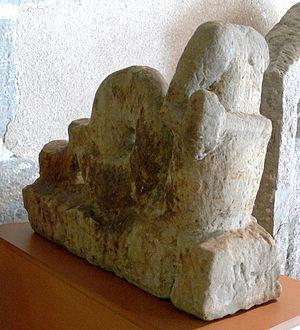
Divinité marine trouvée à Corre (Haute-Saône). Epoque gallo-romaine. Grès. Vesoul, musée Georges-Garret. Dépôt de la Salsa, 1963.
Corre est une commune française située dans le département de la Haute-Saône, en région Bourgogne-Franche-Comté.